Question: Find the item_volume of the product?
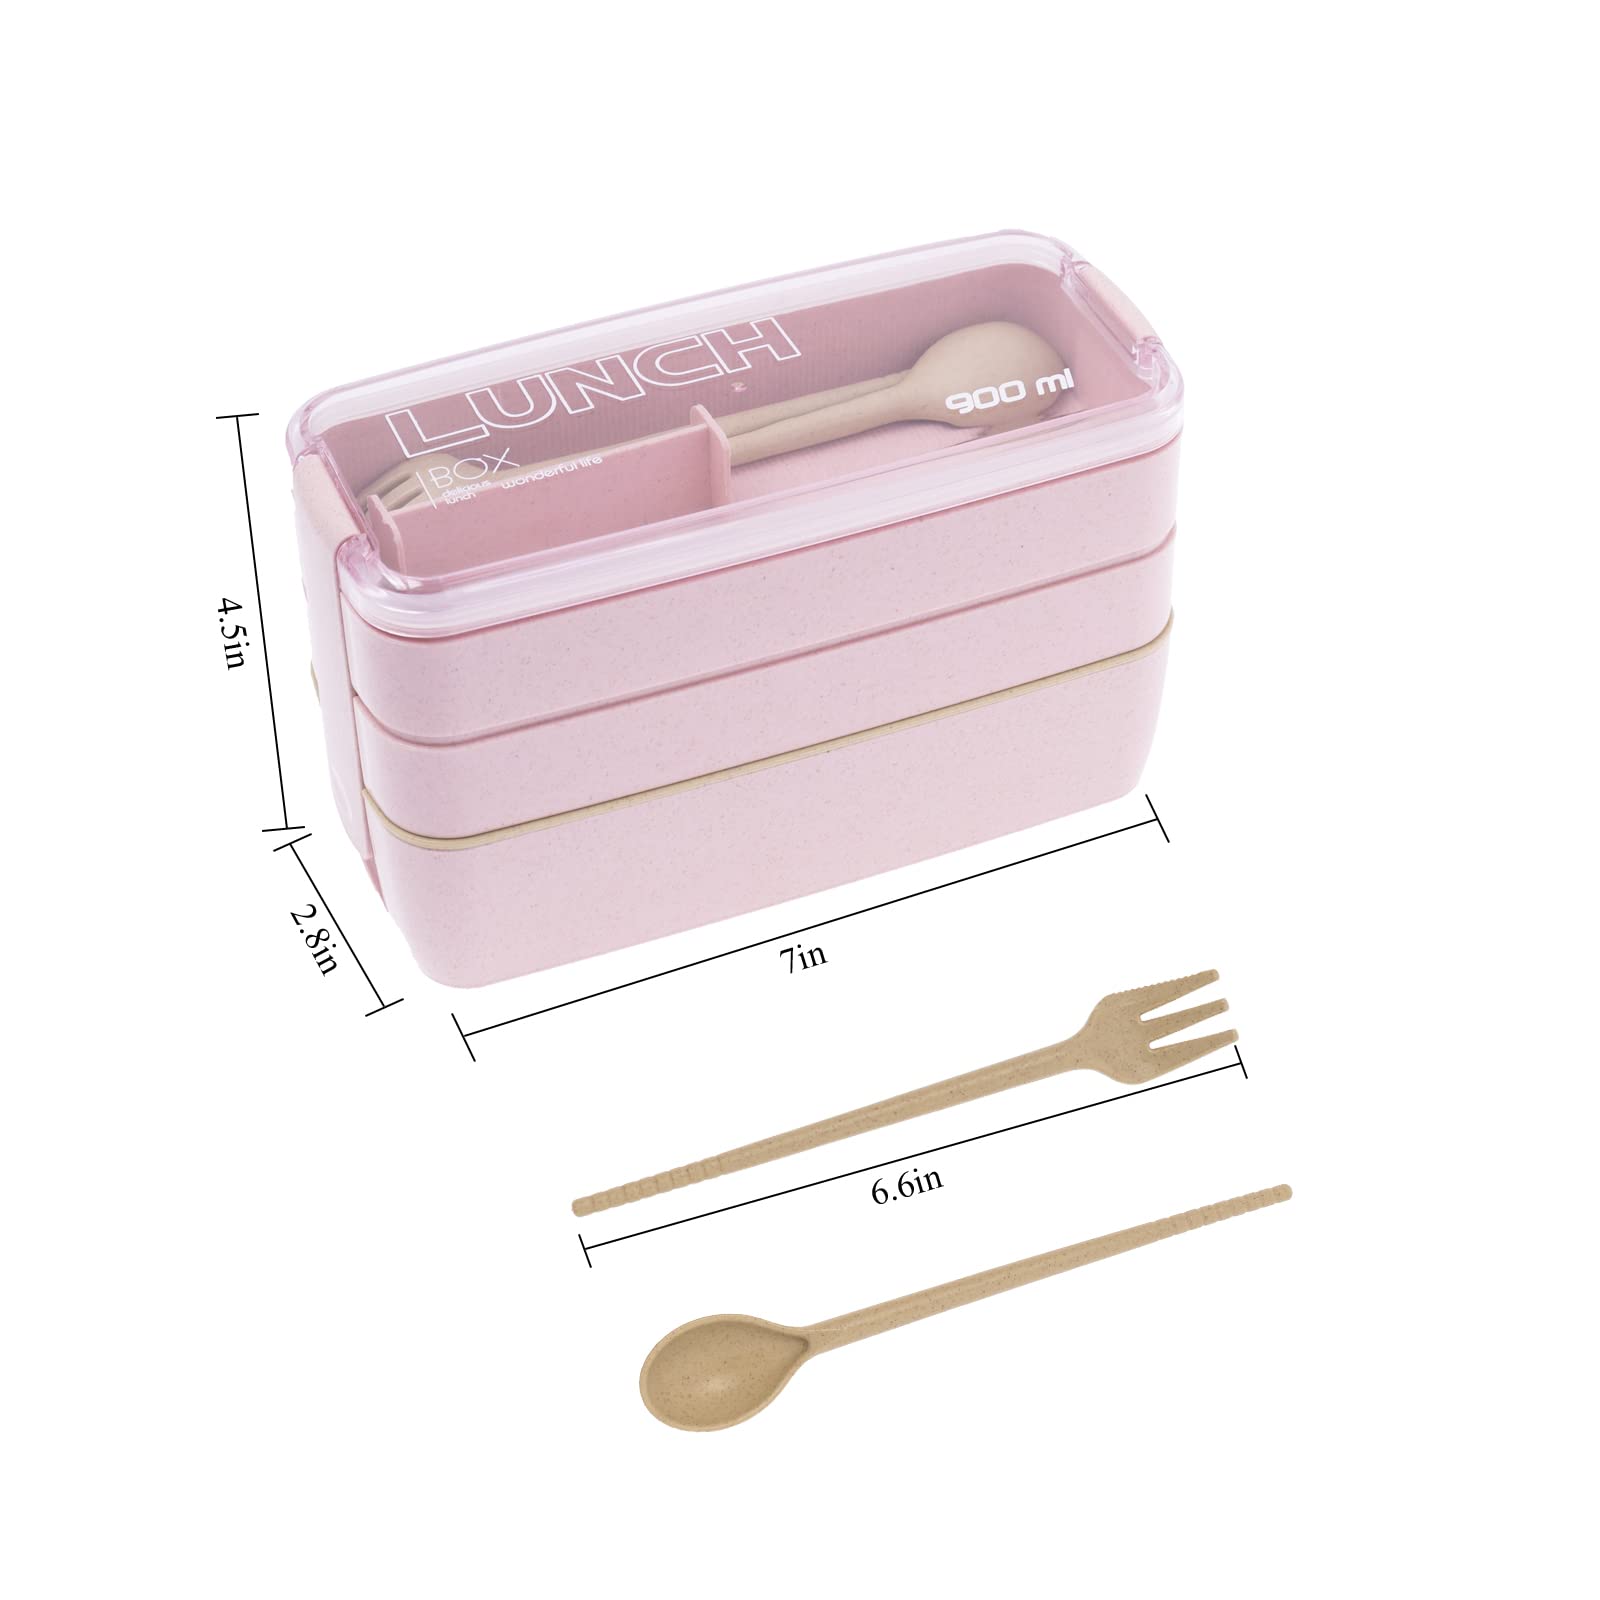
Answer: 900.0 millilitre